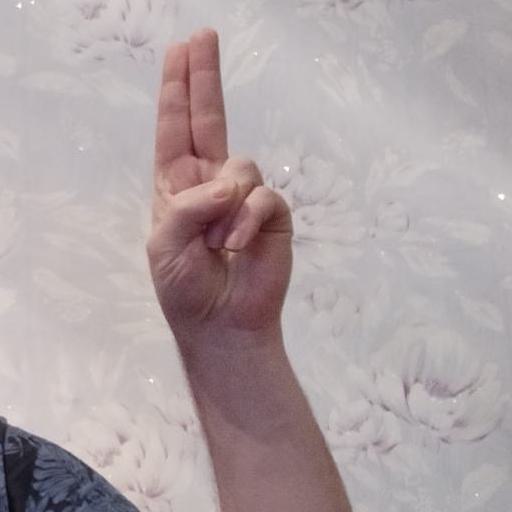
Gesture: two_up